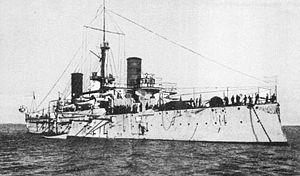
La Classe Giuseppe Garibaldi, fut une série de 10 croiseurs cuirassés construits en Italie sur les chantiers Orlando à Livourne et Ansaldo à Gênes.